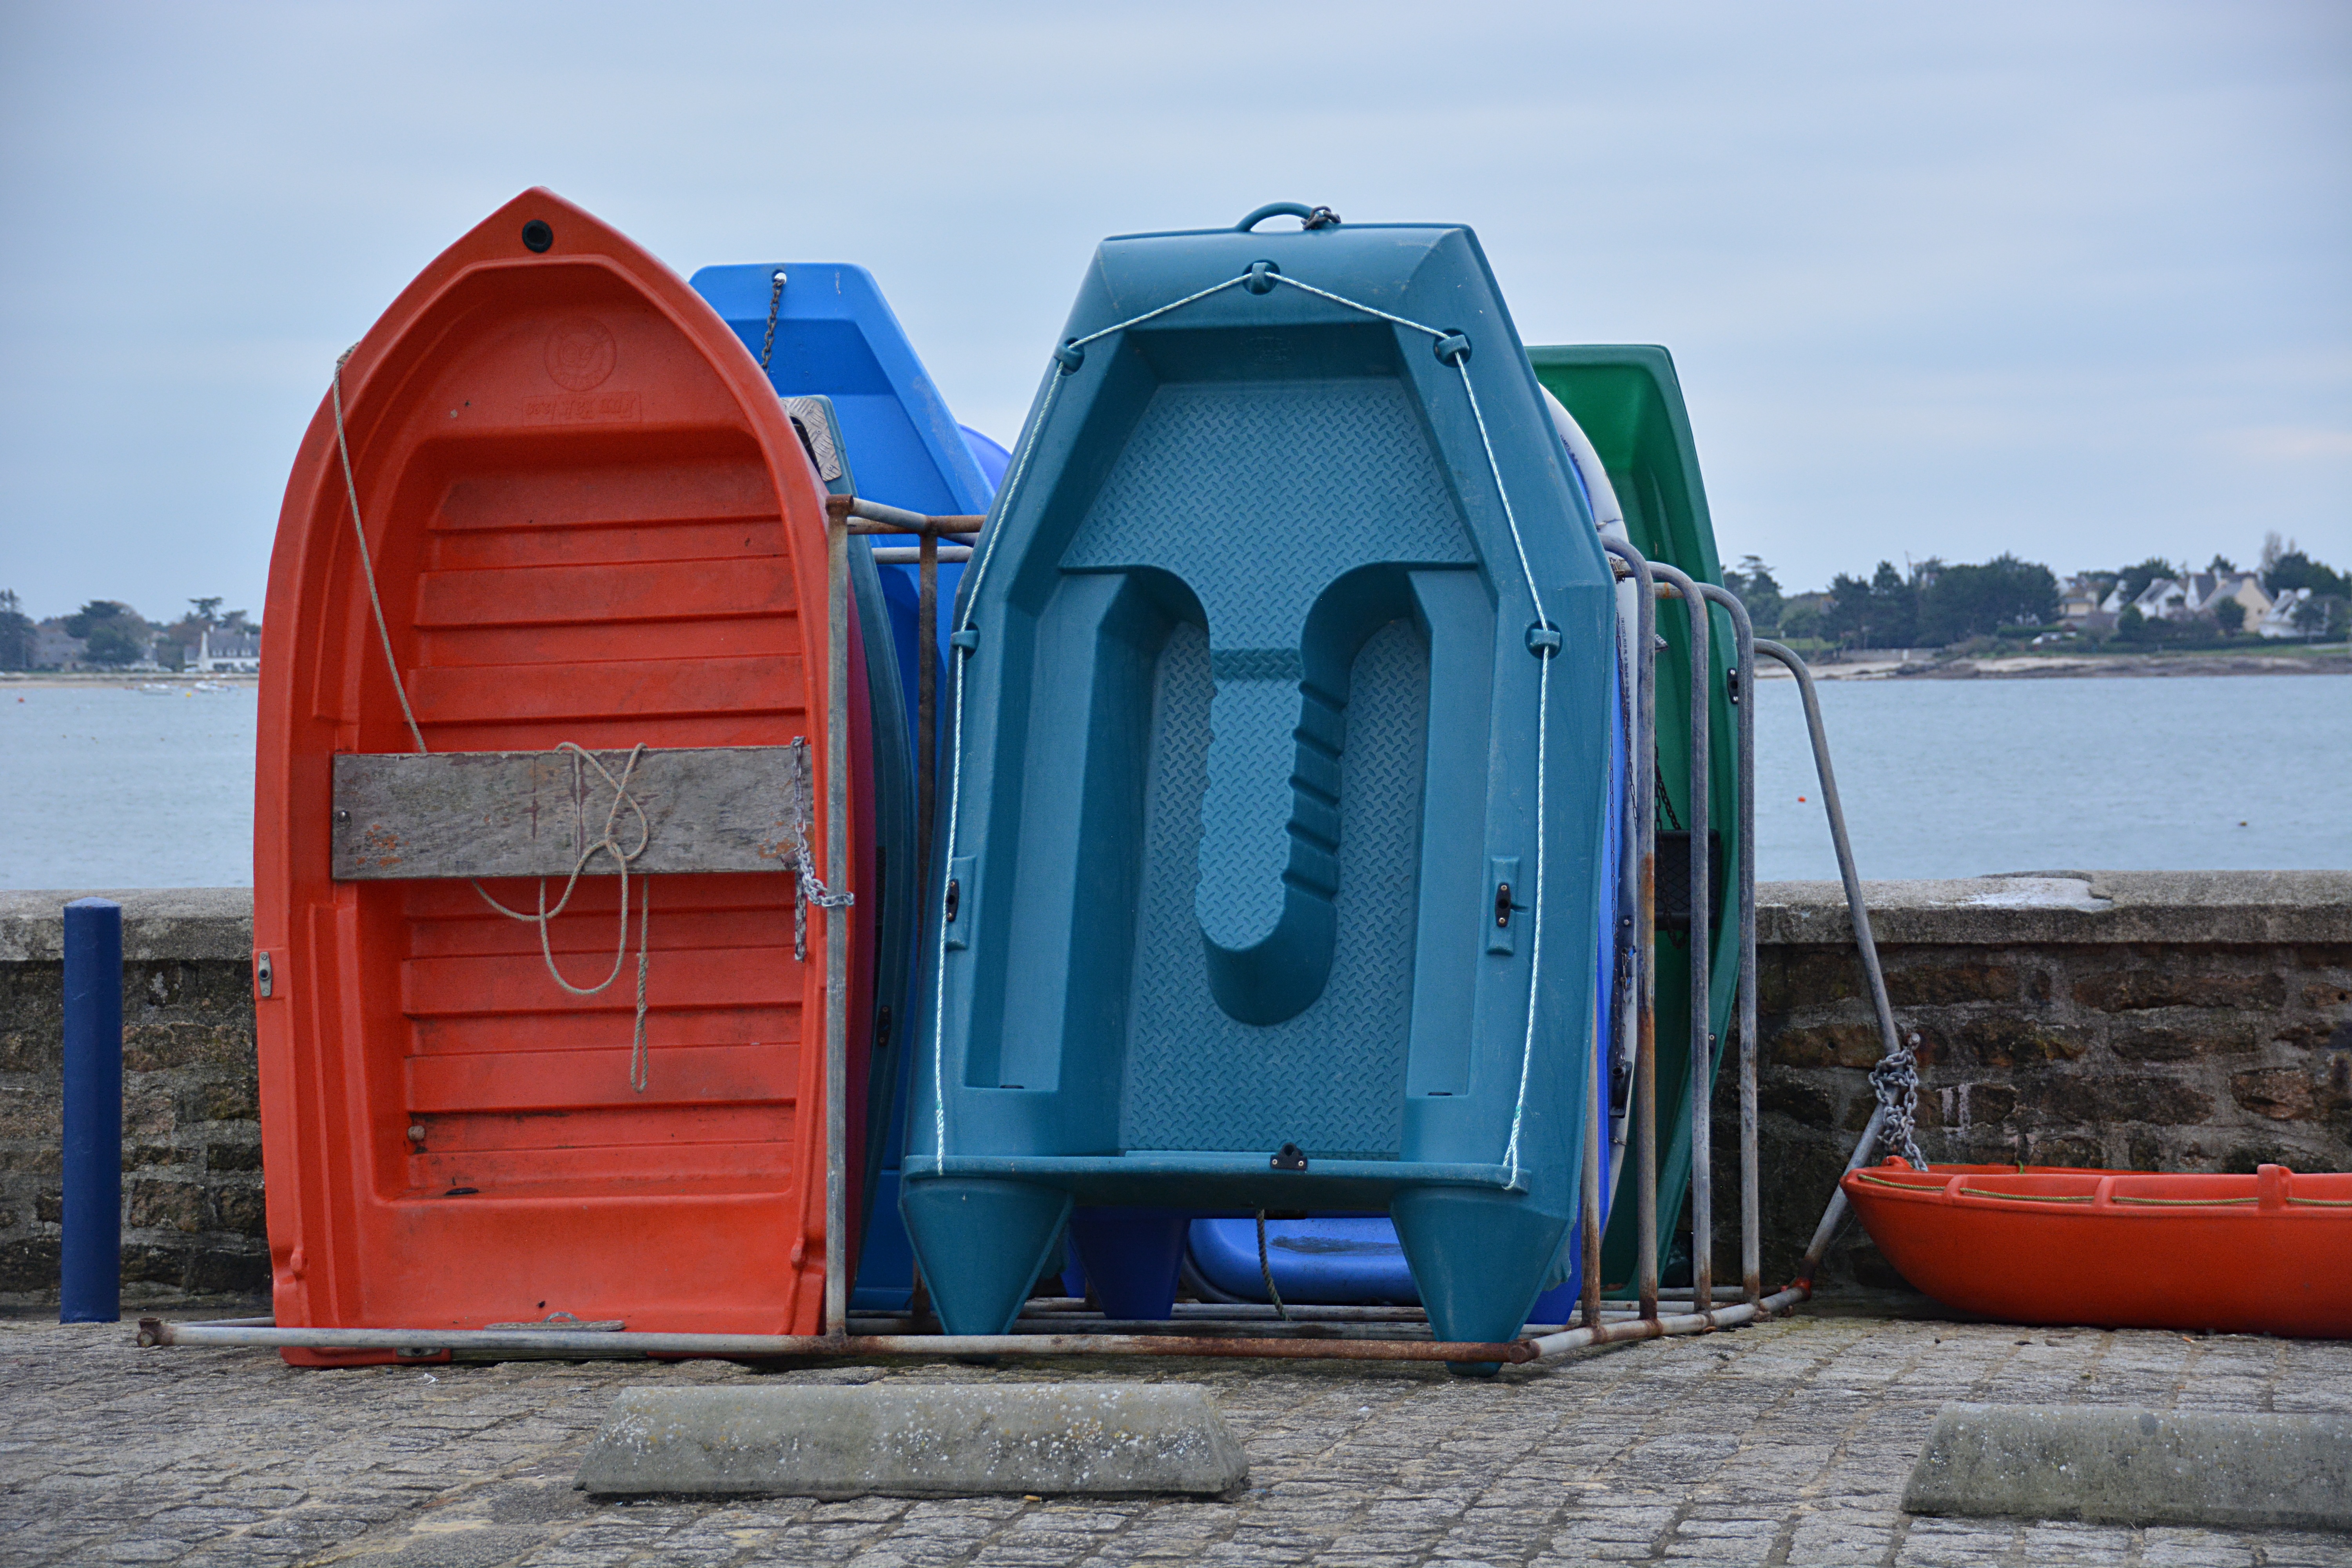
sea, water, boat, vehicle, fishing, blue, port, boats, fishermen, wharf, brittany, public toilet, portable toilet